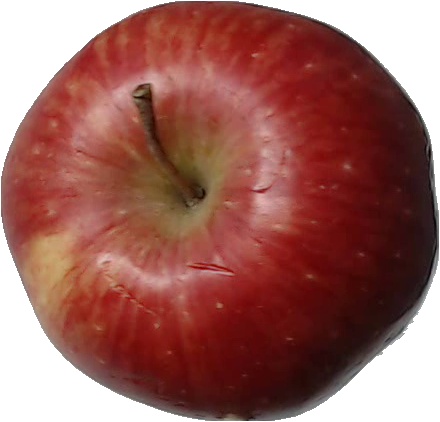
Label: apple_red_1